Mount Everest

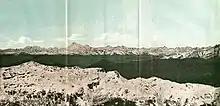
1890 graphic with the Himalayas, including Gaurisankar (Mount Everest) in the distance

Mount Everest's Nepali/Sanskrit name is "Sagarmāthā" (IAST transcription) or "Sagar-Matha" (सगर-माथा, , "goddess of the sky"), which means "the head in the great blue sky", being derived from सगर (sagar), meaning "sky", and माथा (māthā), meaning "head".